EMLL 42nd Anniversary Show (3)

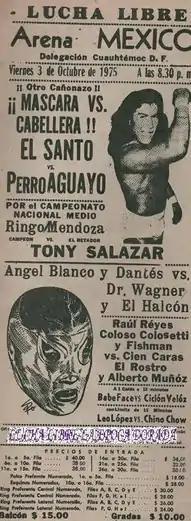
Official poster for the event

Mexican professional wrestling promotion Empresa Mexicana de Lucha Libre (EMLL) celebrated their 42nd anniversary with three professional wrestling major shows centering on the anniversary date in mid to late September. The third EMLL 42nd Anniversary Show took place on October 3, 1975, in Arena México, Mexico City, Mexico to commemorate the anniversary of EMLL, which over time became the oldest professional wrestling promotion in the world. The Anniversary show is EMLL's biggest show of the year. The EMLL Anniversary Show series is the longest-running annual professional wrestling show, starting in 1934.